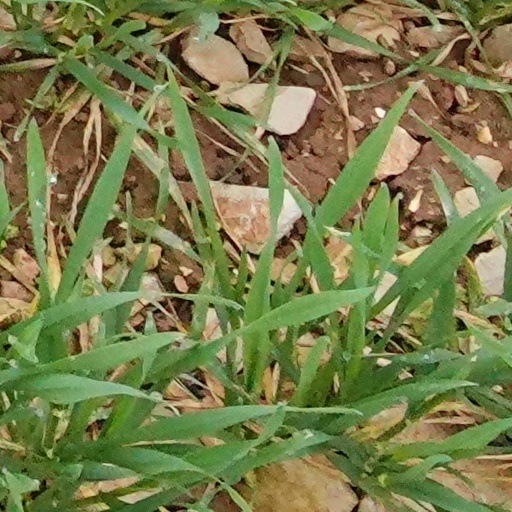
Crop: wheat